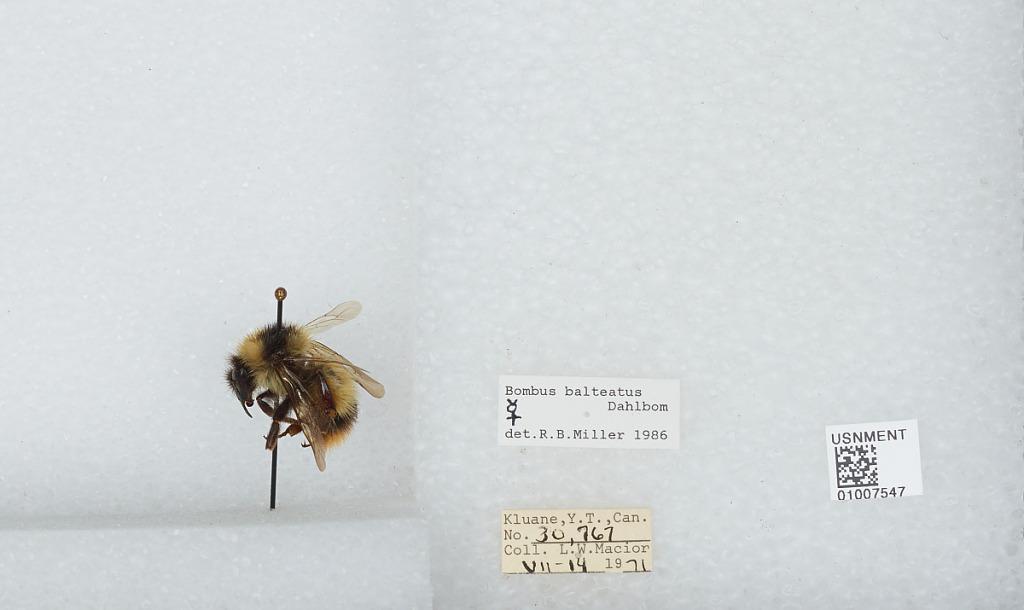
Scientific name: Bombus (Alpinobombus) balteatus Dahlbom
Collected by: L. Macior
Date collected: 1971-7-14
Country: Canada
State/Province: Yukon Territory
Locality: Kluane
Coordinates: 60.75, -139.5
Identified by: Miller, R. B.